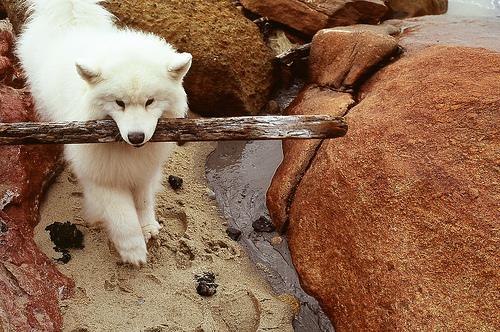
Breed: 2192-n000088-Samoyed